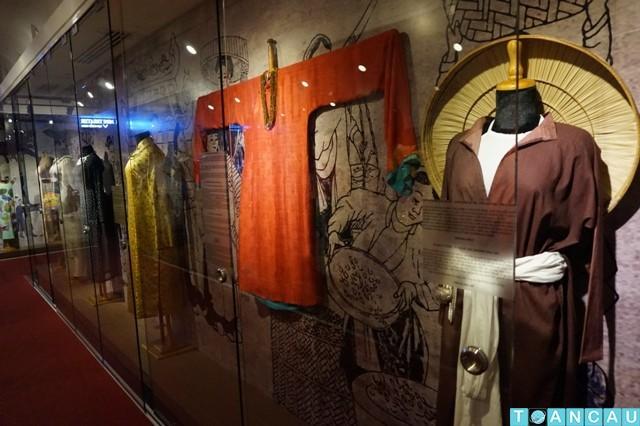
có nhiều loại trang phục truyền thống đang xuất hiện trong tủ kính